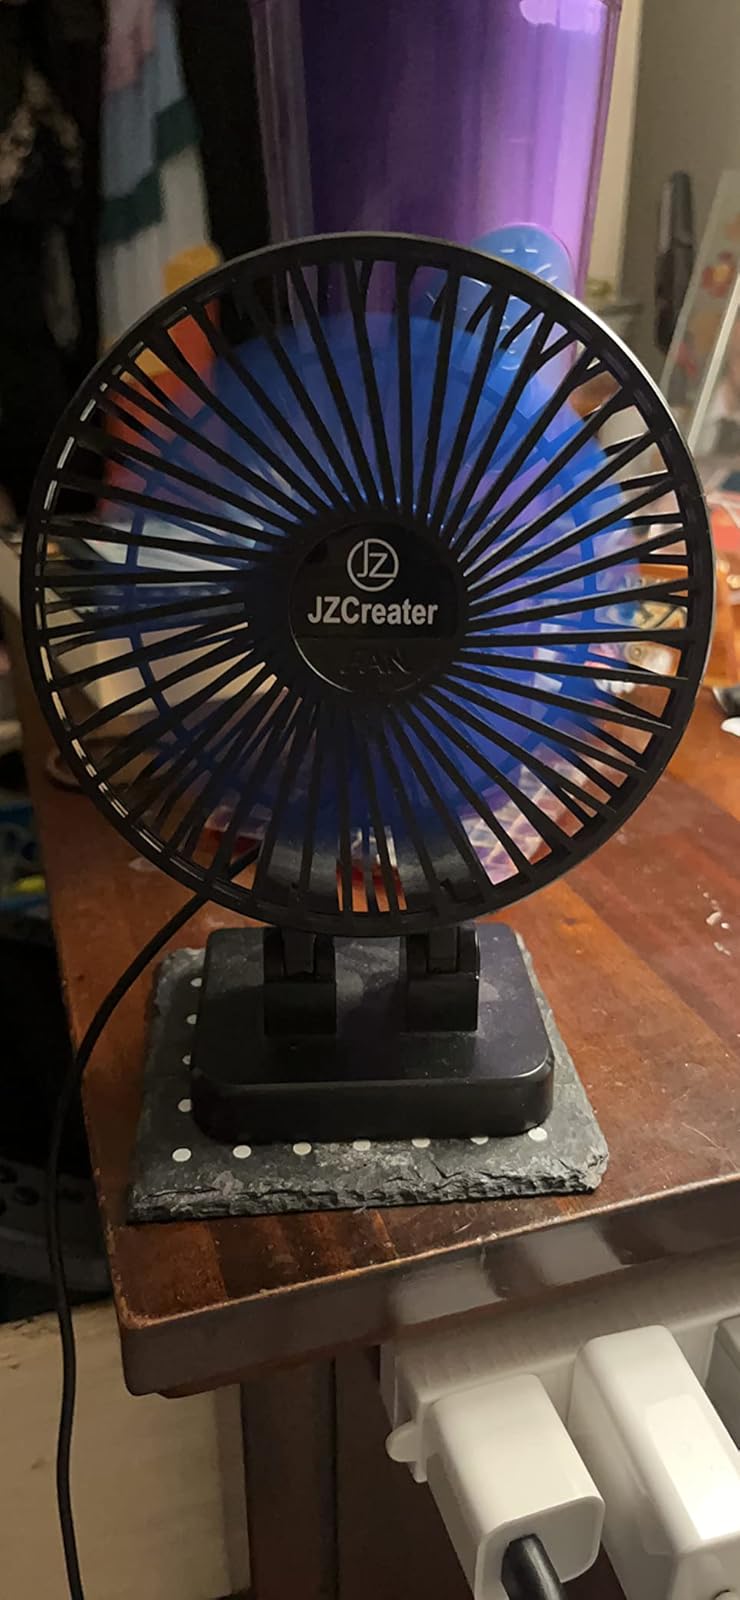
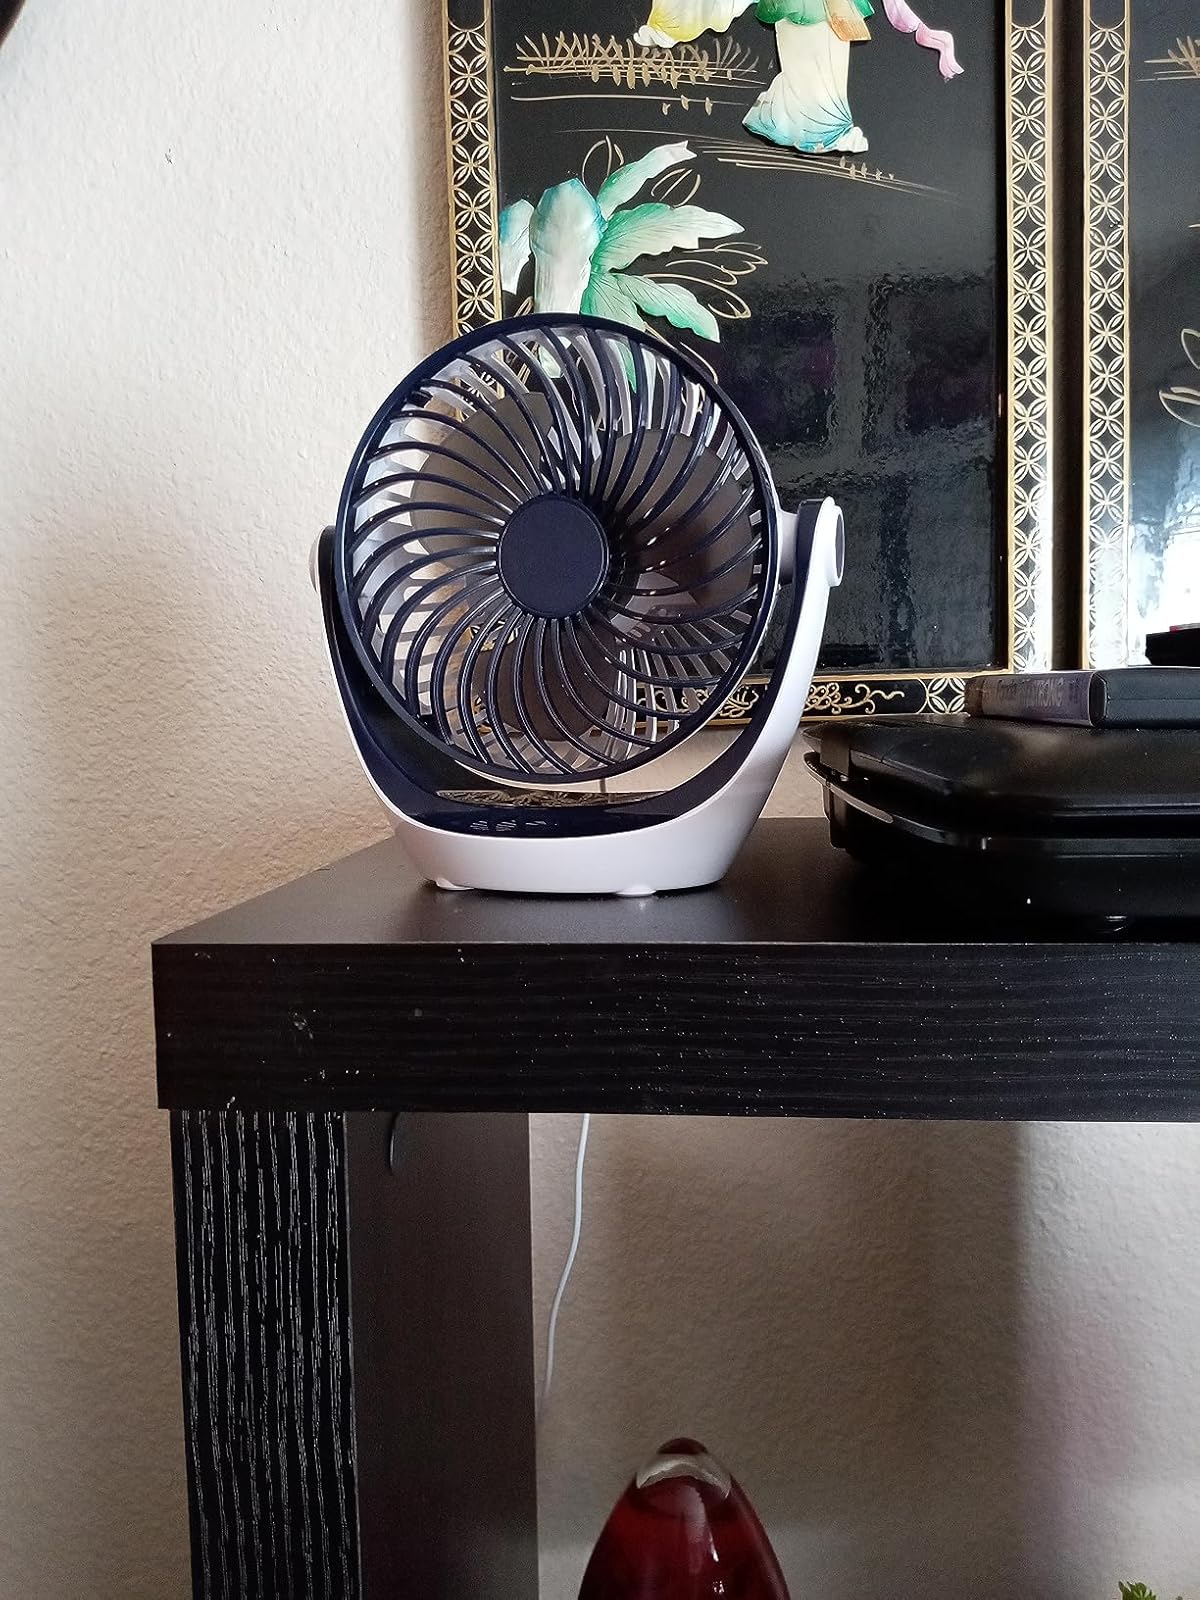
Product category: fan
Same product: no